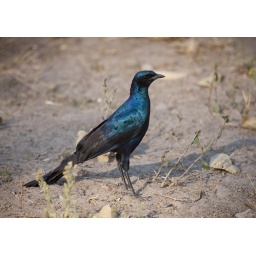
The dark blue bird in Moremi wildlife reserve, Okawango Botswana